Bose (film)

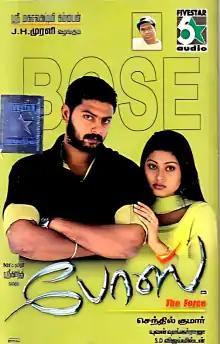
CD cover

Bose is a 2004 Indian Tamil-language action thriller film written and directed by Senthil Kumar. It stars Srikanth and Sneha in the lead roles with Kalabhavan Mani, Nagesh, Thalaivasal Vijay, Manikka Vinayagam, and Kalairani in supporting roles. Production took place in different locations across India, with two songs shot in Kyrgyzstan.